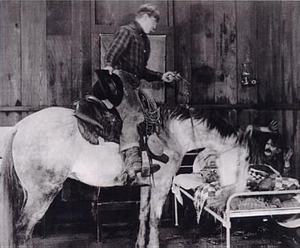
Du sang dans la prairie est un film muet américain réalisé par John Ford, sorti en 1918.